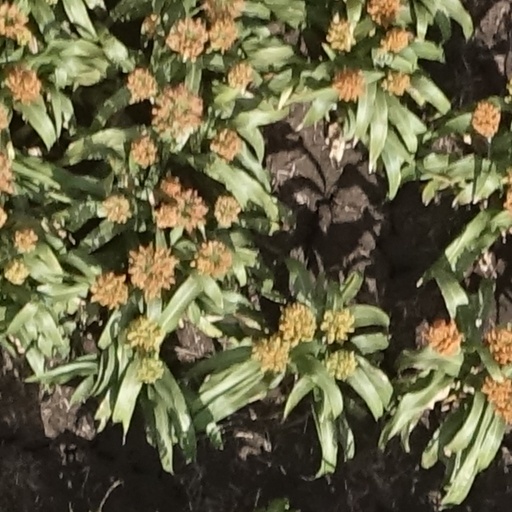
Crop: sorghum